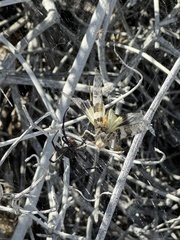
Species: Lactrodectus_hesperus